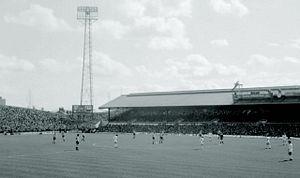
La Coupe du monde de football 1966 est la huitième édition de la Coupe du monde de football. Elle se tient du 11 au 30 juillet 1966 en Angleterre et voit le sacre de l'équipe hôte.
York City Football Club est un club de football professionnel basé dans la ville de York, North Yorkshire, Angleterre. L'équipe participe à la National League North, le sixième niveau de football de ligue en Angleterre, à partir de la saison 2018-2019.
Le championnat d'Angleterre de football est la plus importante compétition de football en Angleterre. Lancée en 1888 par la The Football Association sous le nom de Football League, la compétition laisse place en 1992 à la Premier League, transformée en Barclays Premier League de 2004 à 2016 avant de reprendre son appellation précédente.